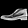
Label: Ankle boot